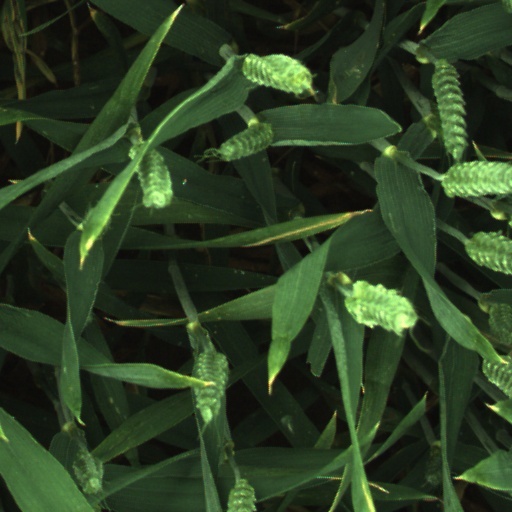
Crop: wheat